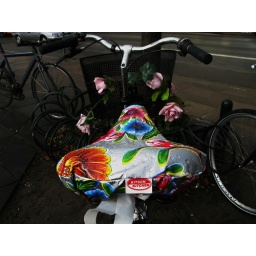
The market for creative rain covers in a bike culture is expansive.